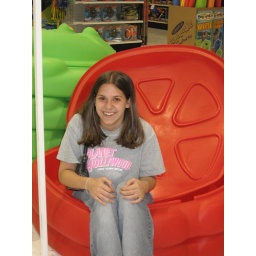
Baby Dgien in a sand box